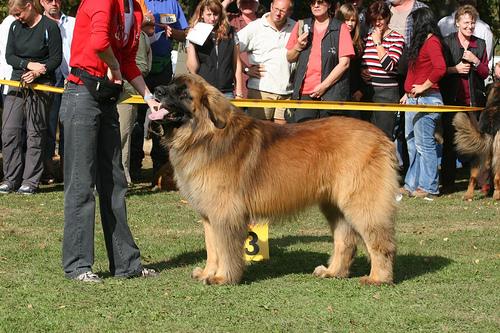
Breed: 214-n000019-Leonberg